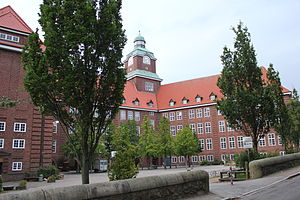
Altes Gymnasium
Det Gamle Gymnasium i Flensborg
Altes Gymnasium eller Flensborg lærde Skole er Flensborgs ældste skole. Gymnasiet blev oprettet af kong Frederik 2. i juli 1566. Opførelsen blev finanseret ved hjælp af et legat af den sidste flensborgske franciskanermunk Lütke Namensen. Skolen var en klassisk lærde skole med undervisningen i latin, græsk og hebræisk. I dag kan eleverne vælge mellem engelsk eller latin som første fremmedsprog.